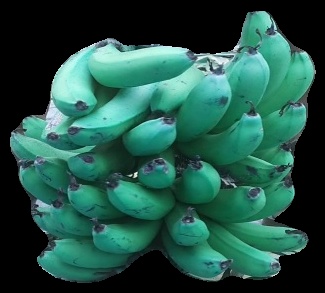
Variety: pachbale
Grade: grade3